Crucifixion of Jesus

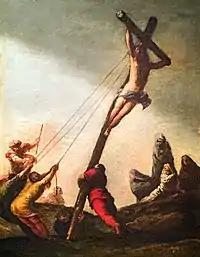
A depiction of the "Raising of the Cross", by Sebastiano Mazzoni, 17th century, Ca' Rezzonico

After arriving at Golgotha, Jesus was offered wine mixed with myrrh or gall to drink. Both the Gospel of Mark and the Gospel of Matthew record that he refused this. He was then crucified and hanged between two convicts. According to some translations of the original Greek, the convicts may have been bandits or Jewish rebels. According to the Gospel of Mark, he endured the torment of crucifixion from the third hour (between approximately 9 a.m. and noon), until his death at the ninth hour, corresponding to about 3 p.m. The soldiers affixed a sign above his head stating "Jesus of Nazareth, King of the Jews" which, according to the Gospel of John, was in three languages (Hebrew, Latin, and Greek), and then divided his garments and cast lots for his seamless robe. According to the Gospel of John, the Roman soldiers did not break Jesus's legs, as they did to the two crucified convicts (breaking the legs hastened the onset of death), as Jesus was dead already. Each gospel has its own account of Jesus's last words, seven statements altogether.